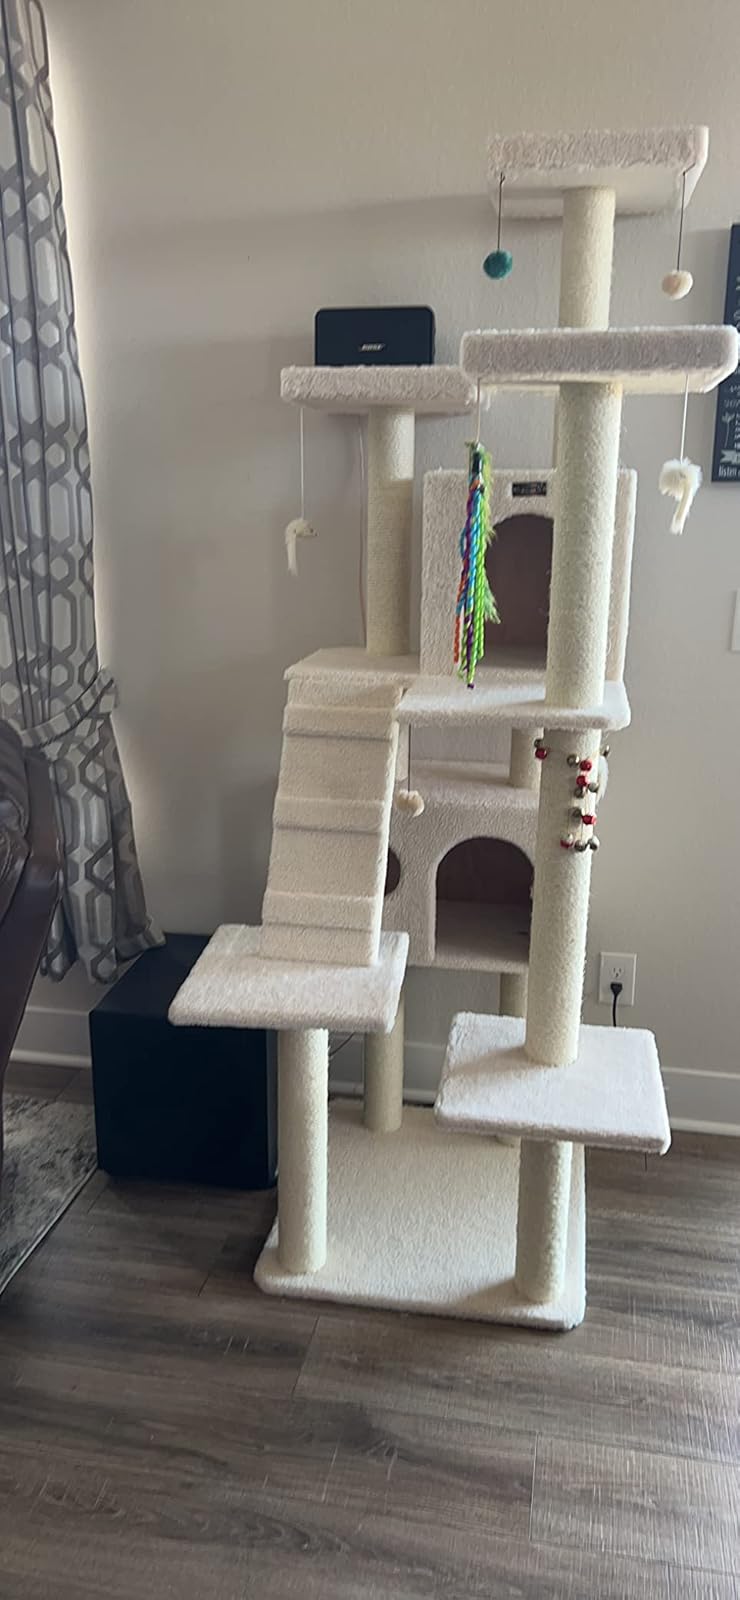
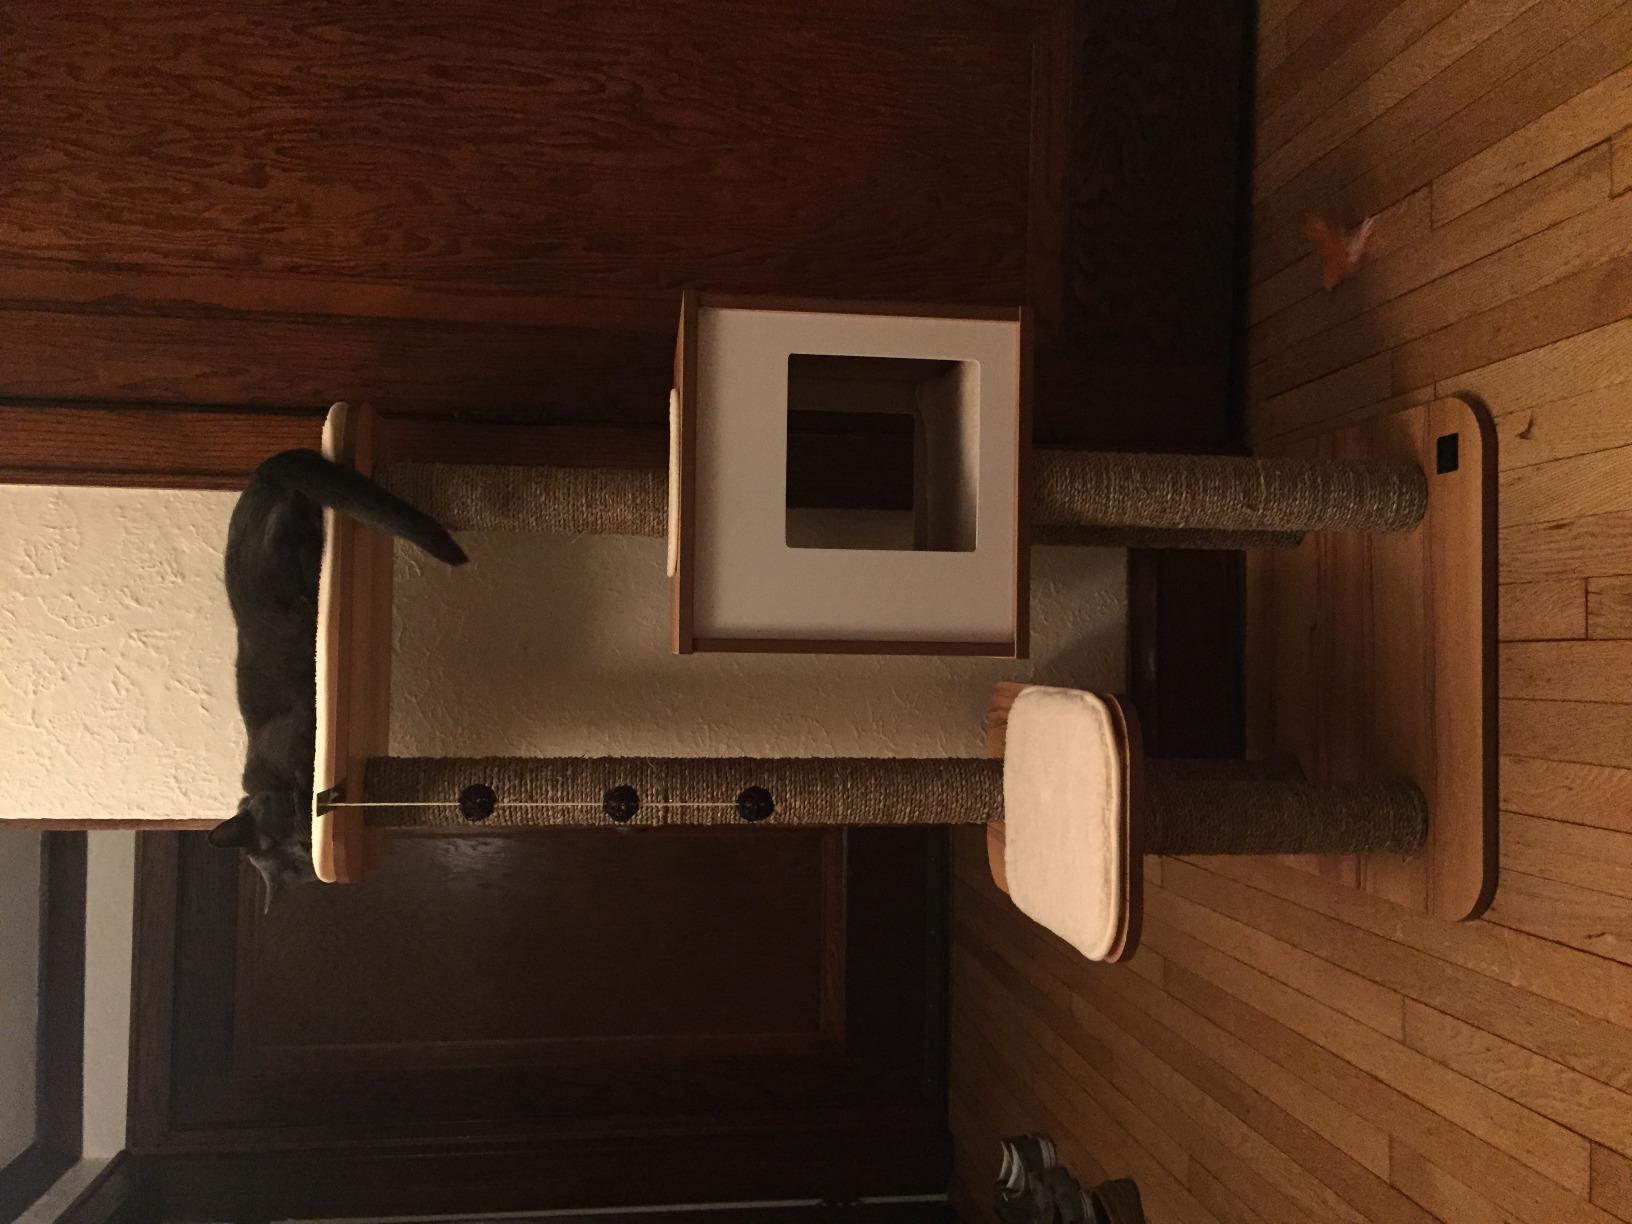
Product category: items_cat tree
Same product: no